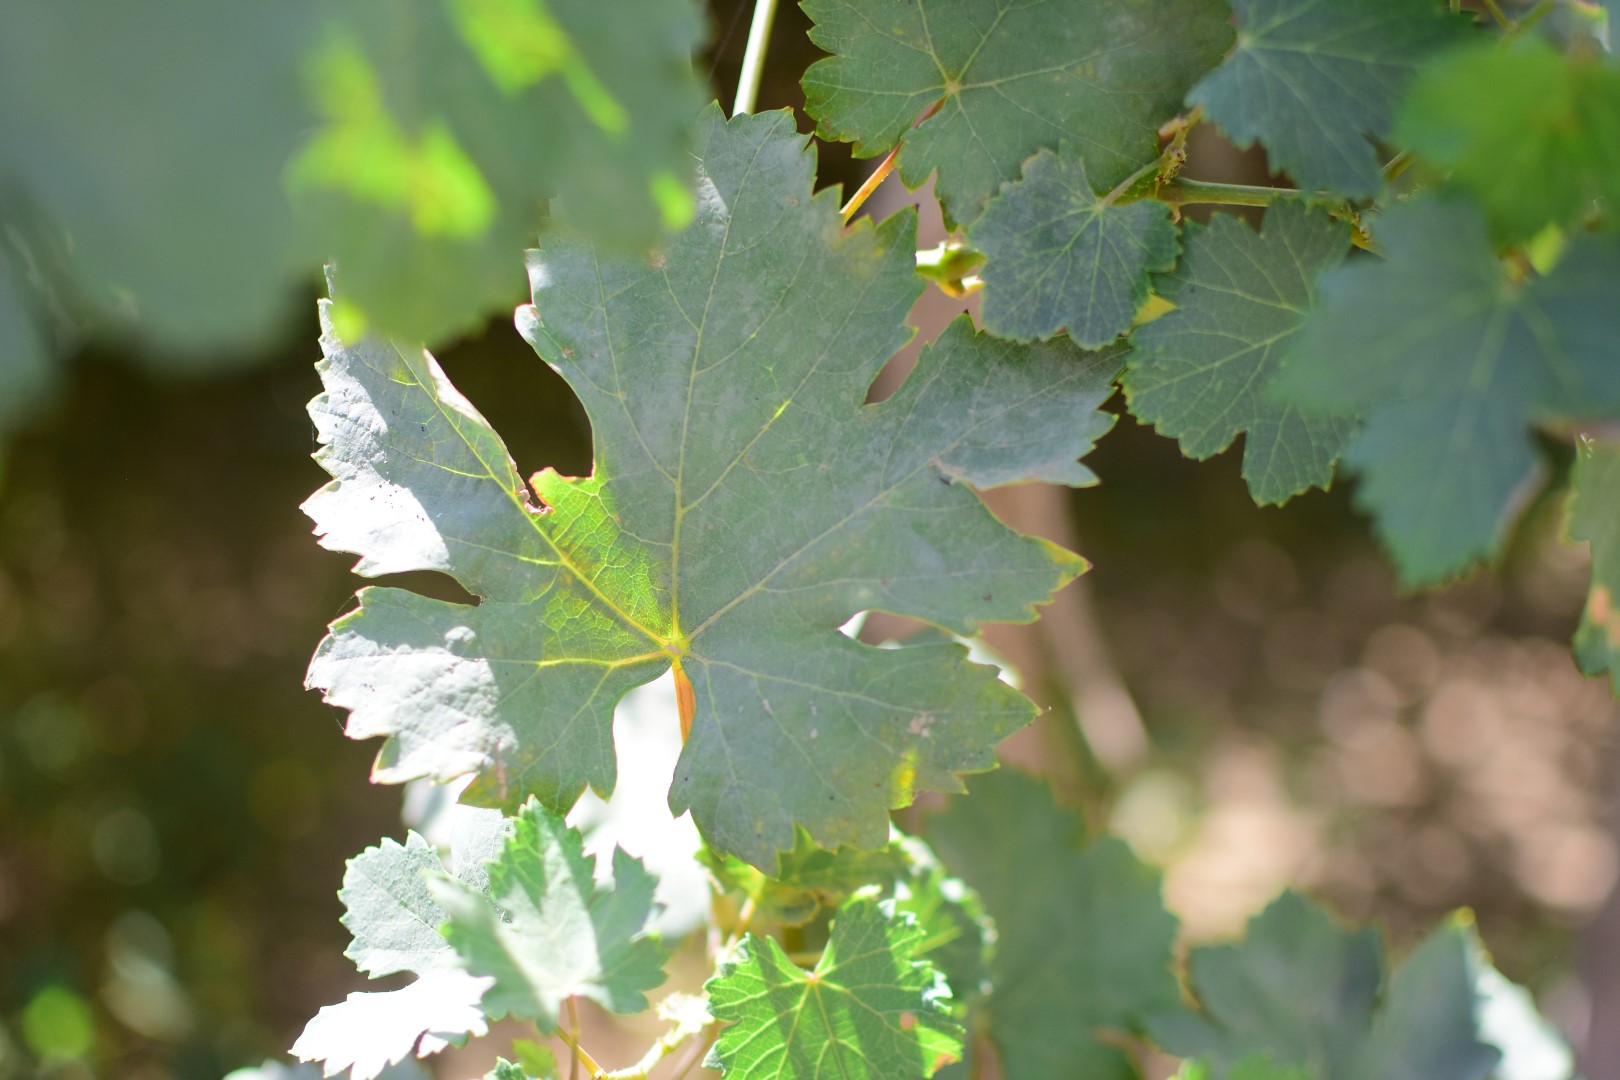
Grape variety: Halawani